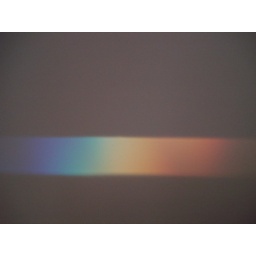
the sunset on the opposite side of the building somehow made its way to the wall by my desk. It was fascinating.